Imnaha Guard Station

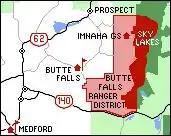
Site of Imnaha Guard Station

The Imnaha Guard Station is available for public reservations from mid-May to mid-October at a rate of $40 per night. The rental fee is used to preserve and maintain the guard station. The maximum capacity of the cabin is six people; however, the recommended occupancy is four. Guest must reserve the cabin for at least one night. The maximum stay is seven consecutive nights. Visitors must bring their own sleeping bags or bedding, cooking utensils, dishes, garbage bags, toiletries, towels, and first aid kit.